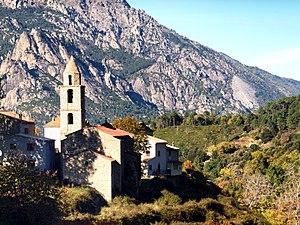
Venaco est une commune française située dans la circonscription départementale de la Haute-Corse et le territoire de la collectivité de Corse. La commune portait le nom de Serraggio jusqu'en 1874 et sa fusion avec Lugo-di-Venaco. Elle appartient à l'ancienne piève de Venaco, dont Serraggio était le chef-lieu.